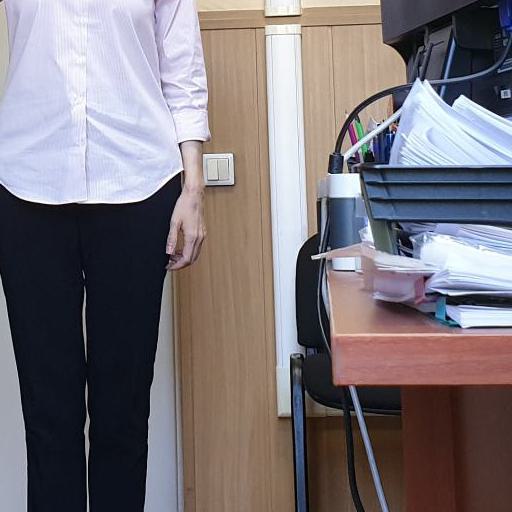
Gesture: no_gesture